Johannes Dyba

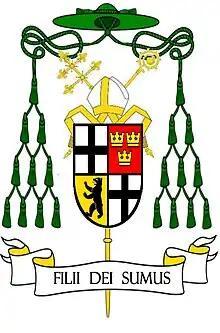
Dyba's coat of arms as Archbishop-Bishop of Fulda.

On 1 June 1983, Pope John Paul named him Bishop of Fulda, allowing him to continue to use the personal title of Archbishop.